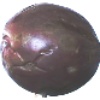
Label: passion_fruit